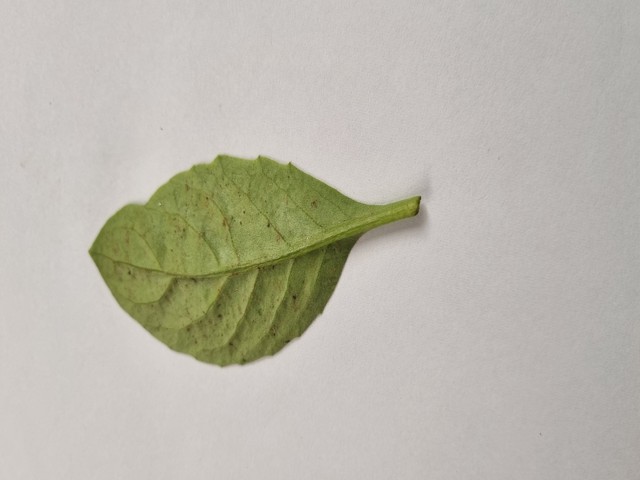
Plant: gainura